The Bat (1959 film)

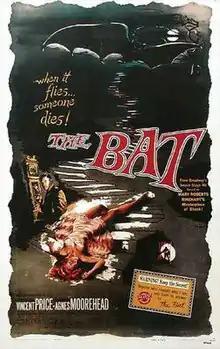
theatrical film poster

The Bat is a 1959 American crime-mystery thriller starring Vincent Price and Agnes Moorehead. It is the fourth film adaptation of the story, which began as a 1908 novel "The Circular Staircase" by Mary Roberts Rinehart, which she later adapted (with Avery Hopwood) into the 1920 play "The Bat". The first film version of the play was the 1926 American silent film "The Bat". The film version was adapted by playwright Crane Wilbur, who also directed.